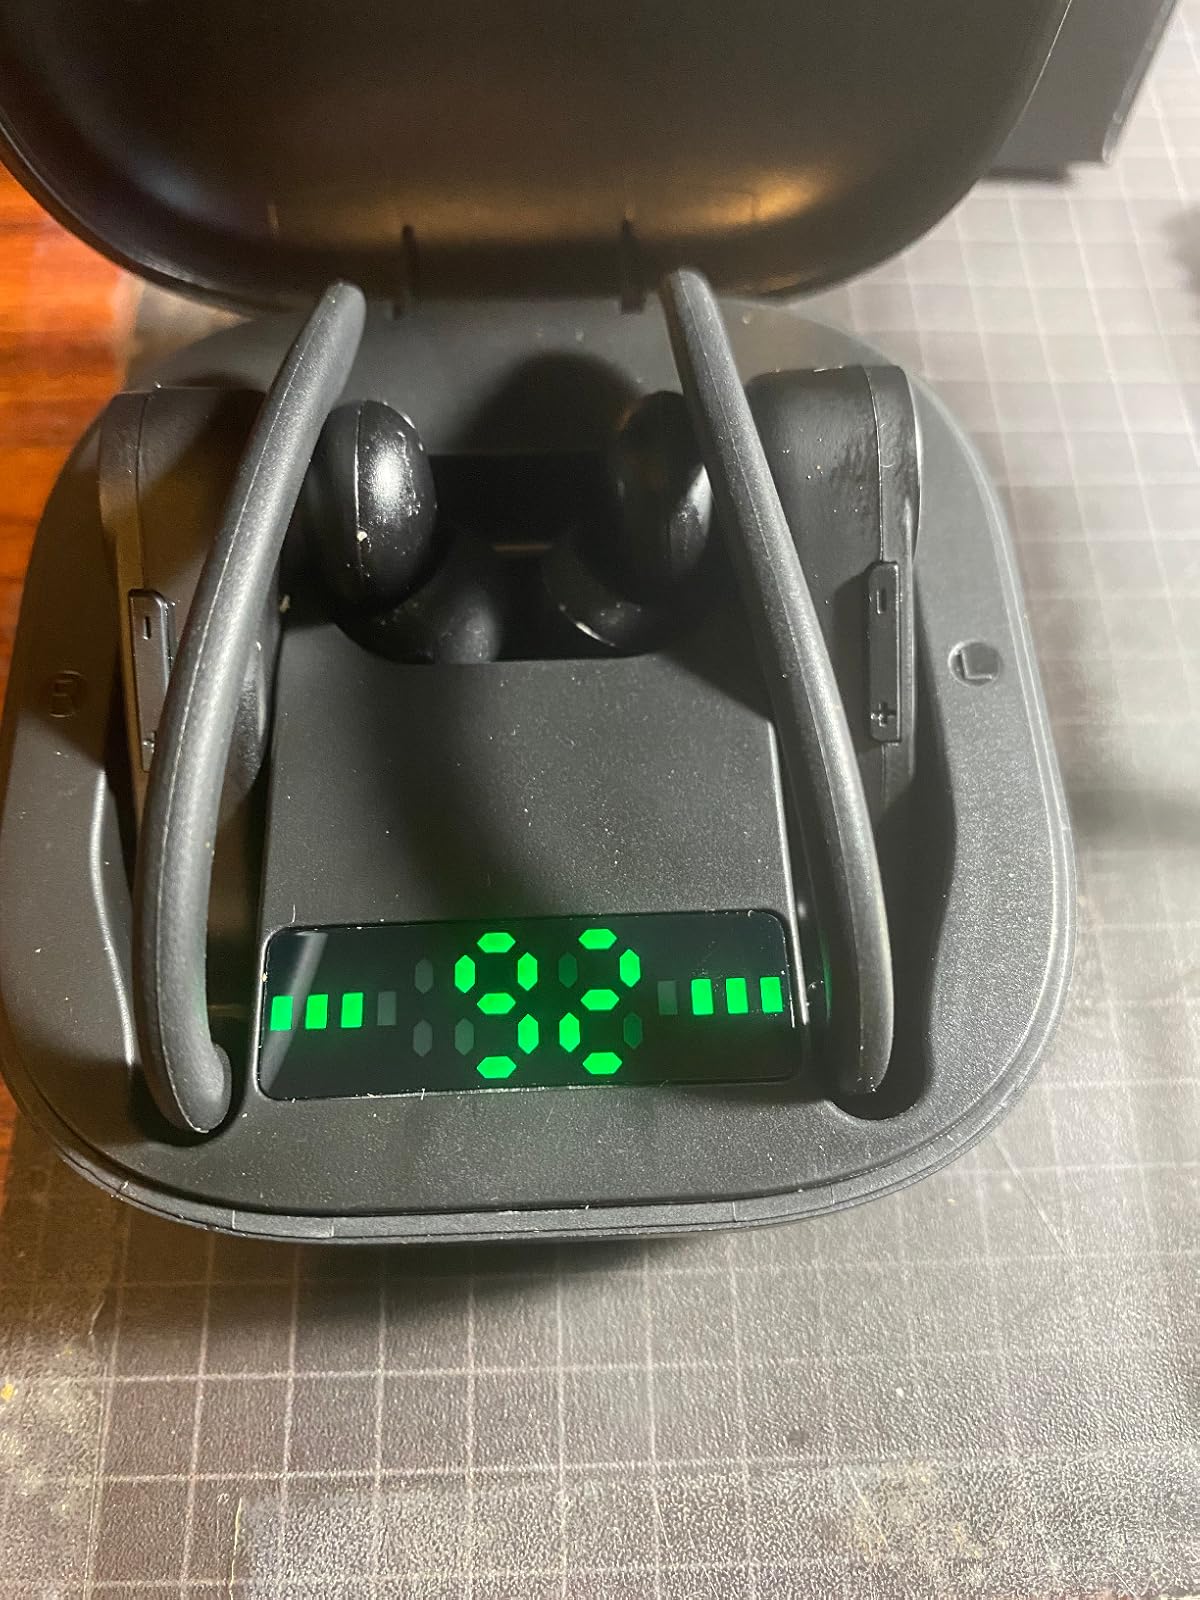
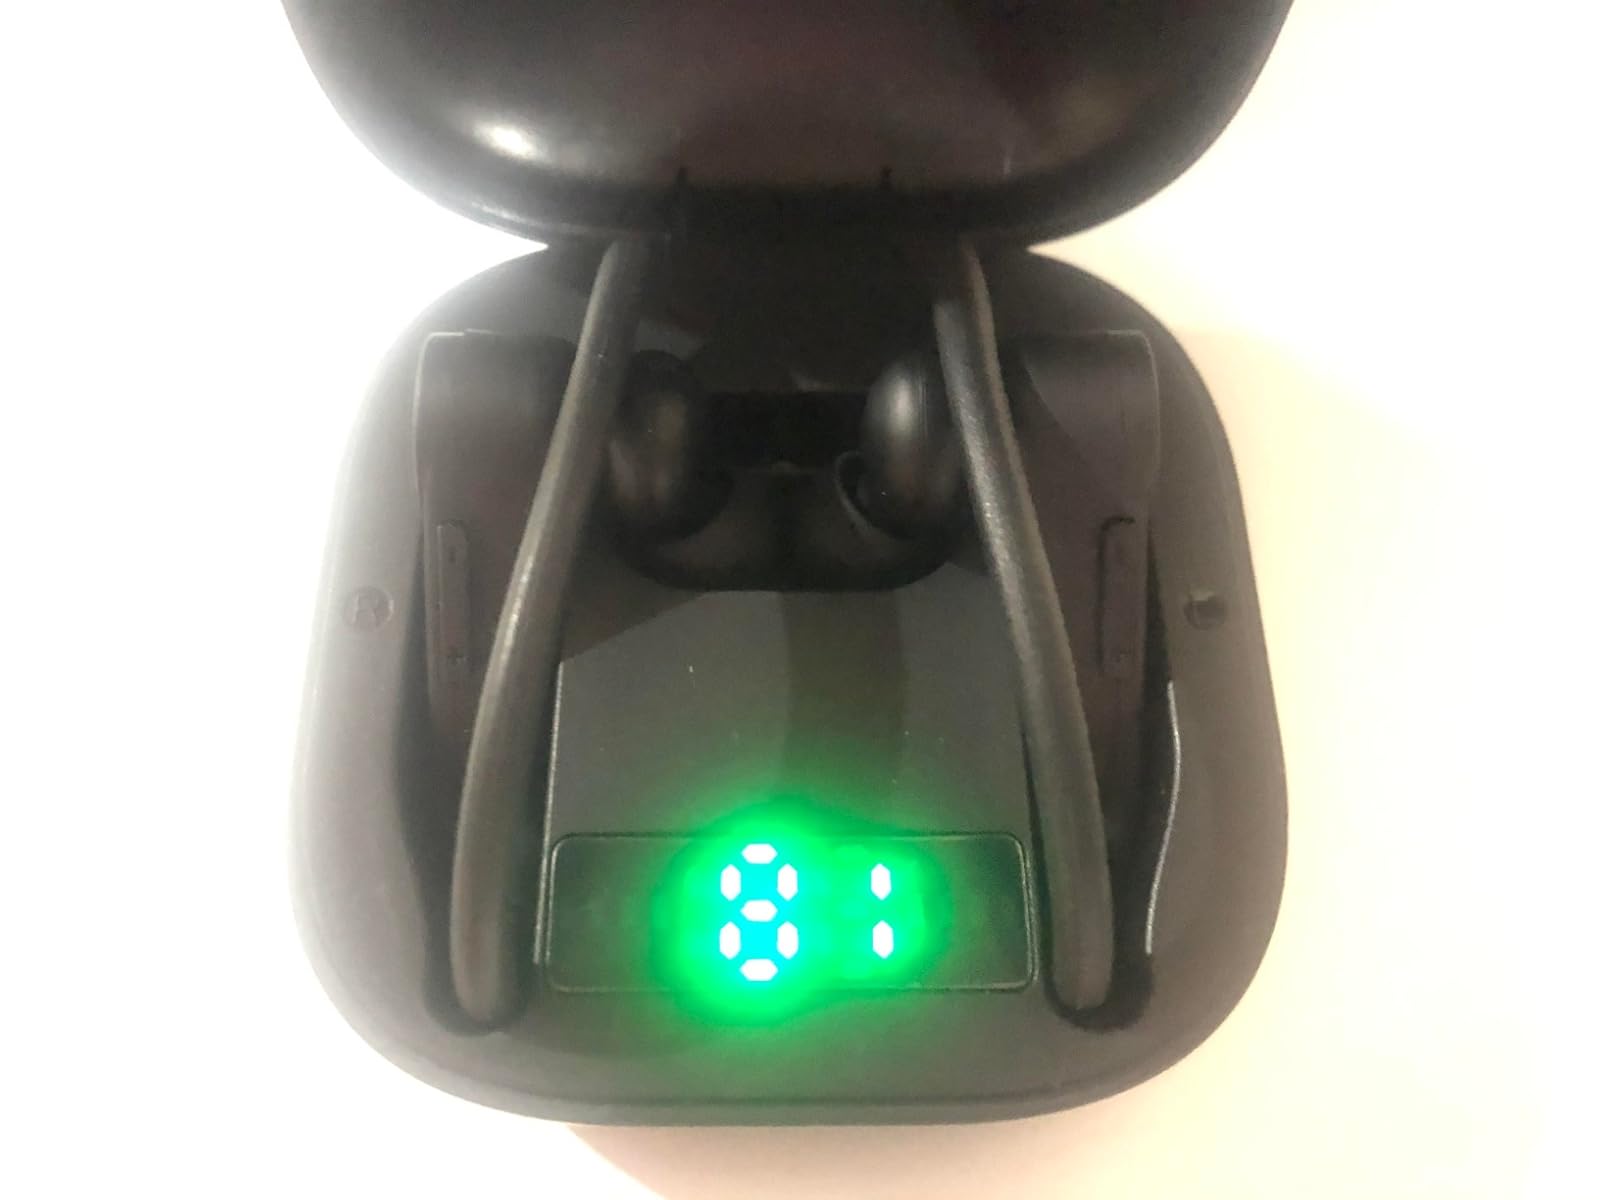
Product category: earbuds
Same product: yes